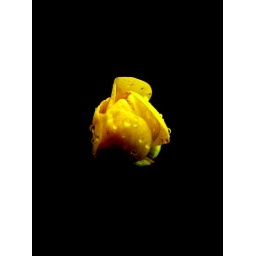
Buttercup against black glass